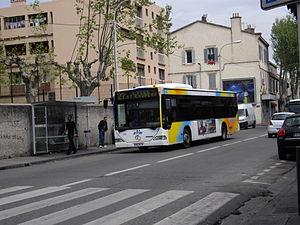
Mercedes Citaro - Ligne 27 du réseau RTM à Marseille - Quartier La Rose
La Rose est un quartier du 13ᵉ arrondissement de Marseille. Il est desservi par la ligne 1 du métro via les stations La Rose au nord du quartier et Frais Vallon au sud. Le métro emprunte le viaduc de la Rose dans ce quartier.
Le département des Bouches-du-Rhône est situé en région Provence-Alpes-Côte d'Azur. Ses habitants sont appelés les Bucco-Rhodaniens. L'Insee et la Poste lui attribuent le code 13. Sa préfecture est Marseille, qui est aussi le chef-lieu de la région Provence-Alpes-Côte d'Azur.